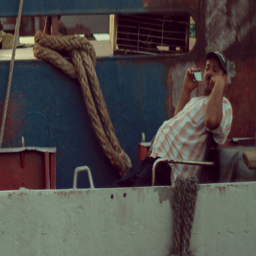
A man sitting on his boat talking on a phone.
A man sitting on top of a boat next to a large rope.
a man sitting in a chair on a boat dock and listening to his phone
A man who is on a cell phone.
A man sitting down in a chair, holding a phone.